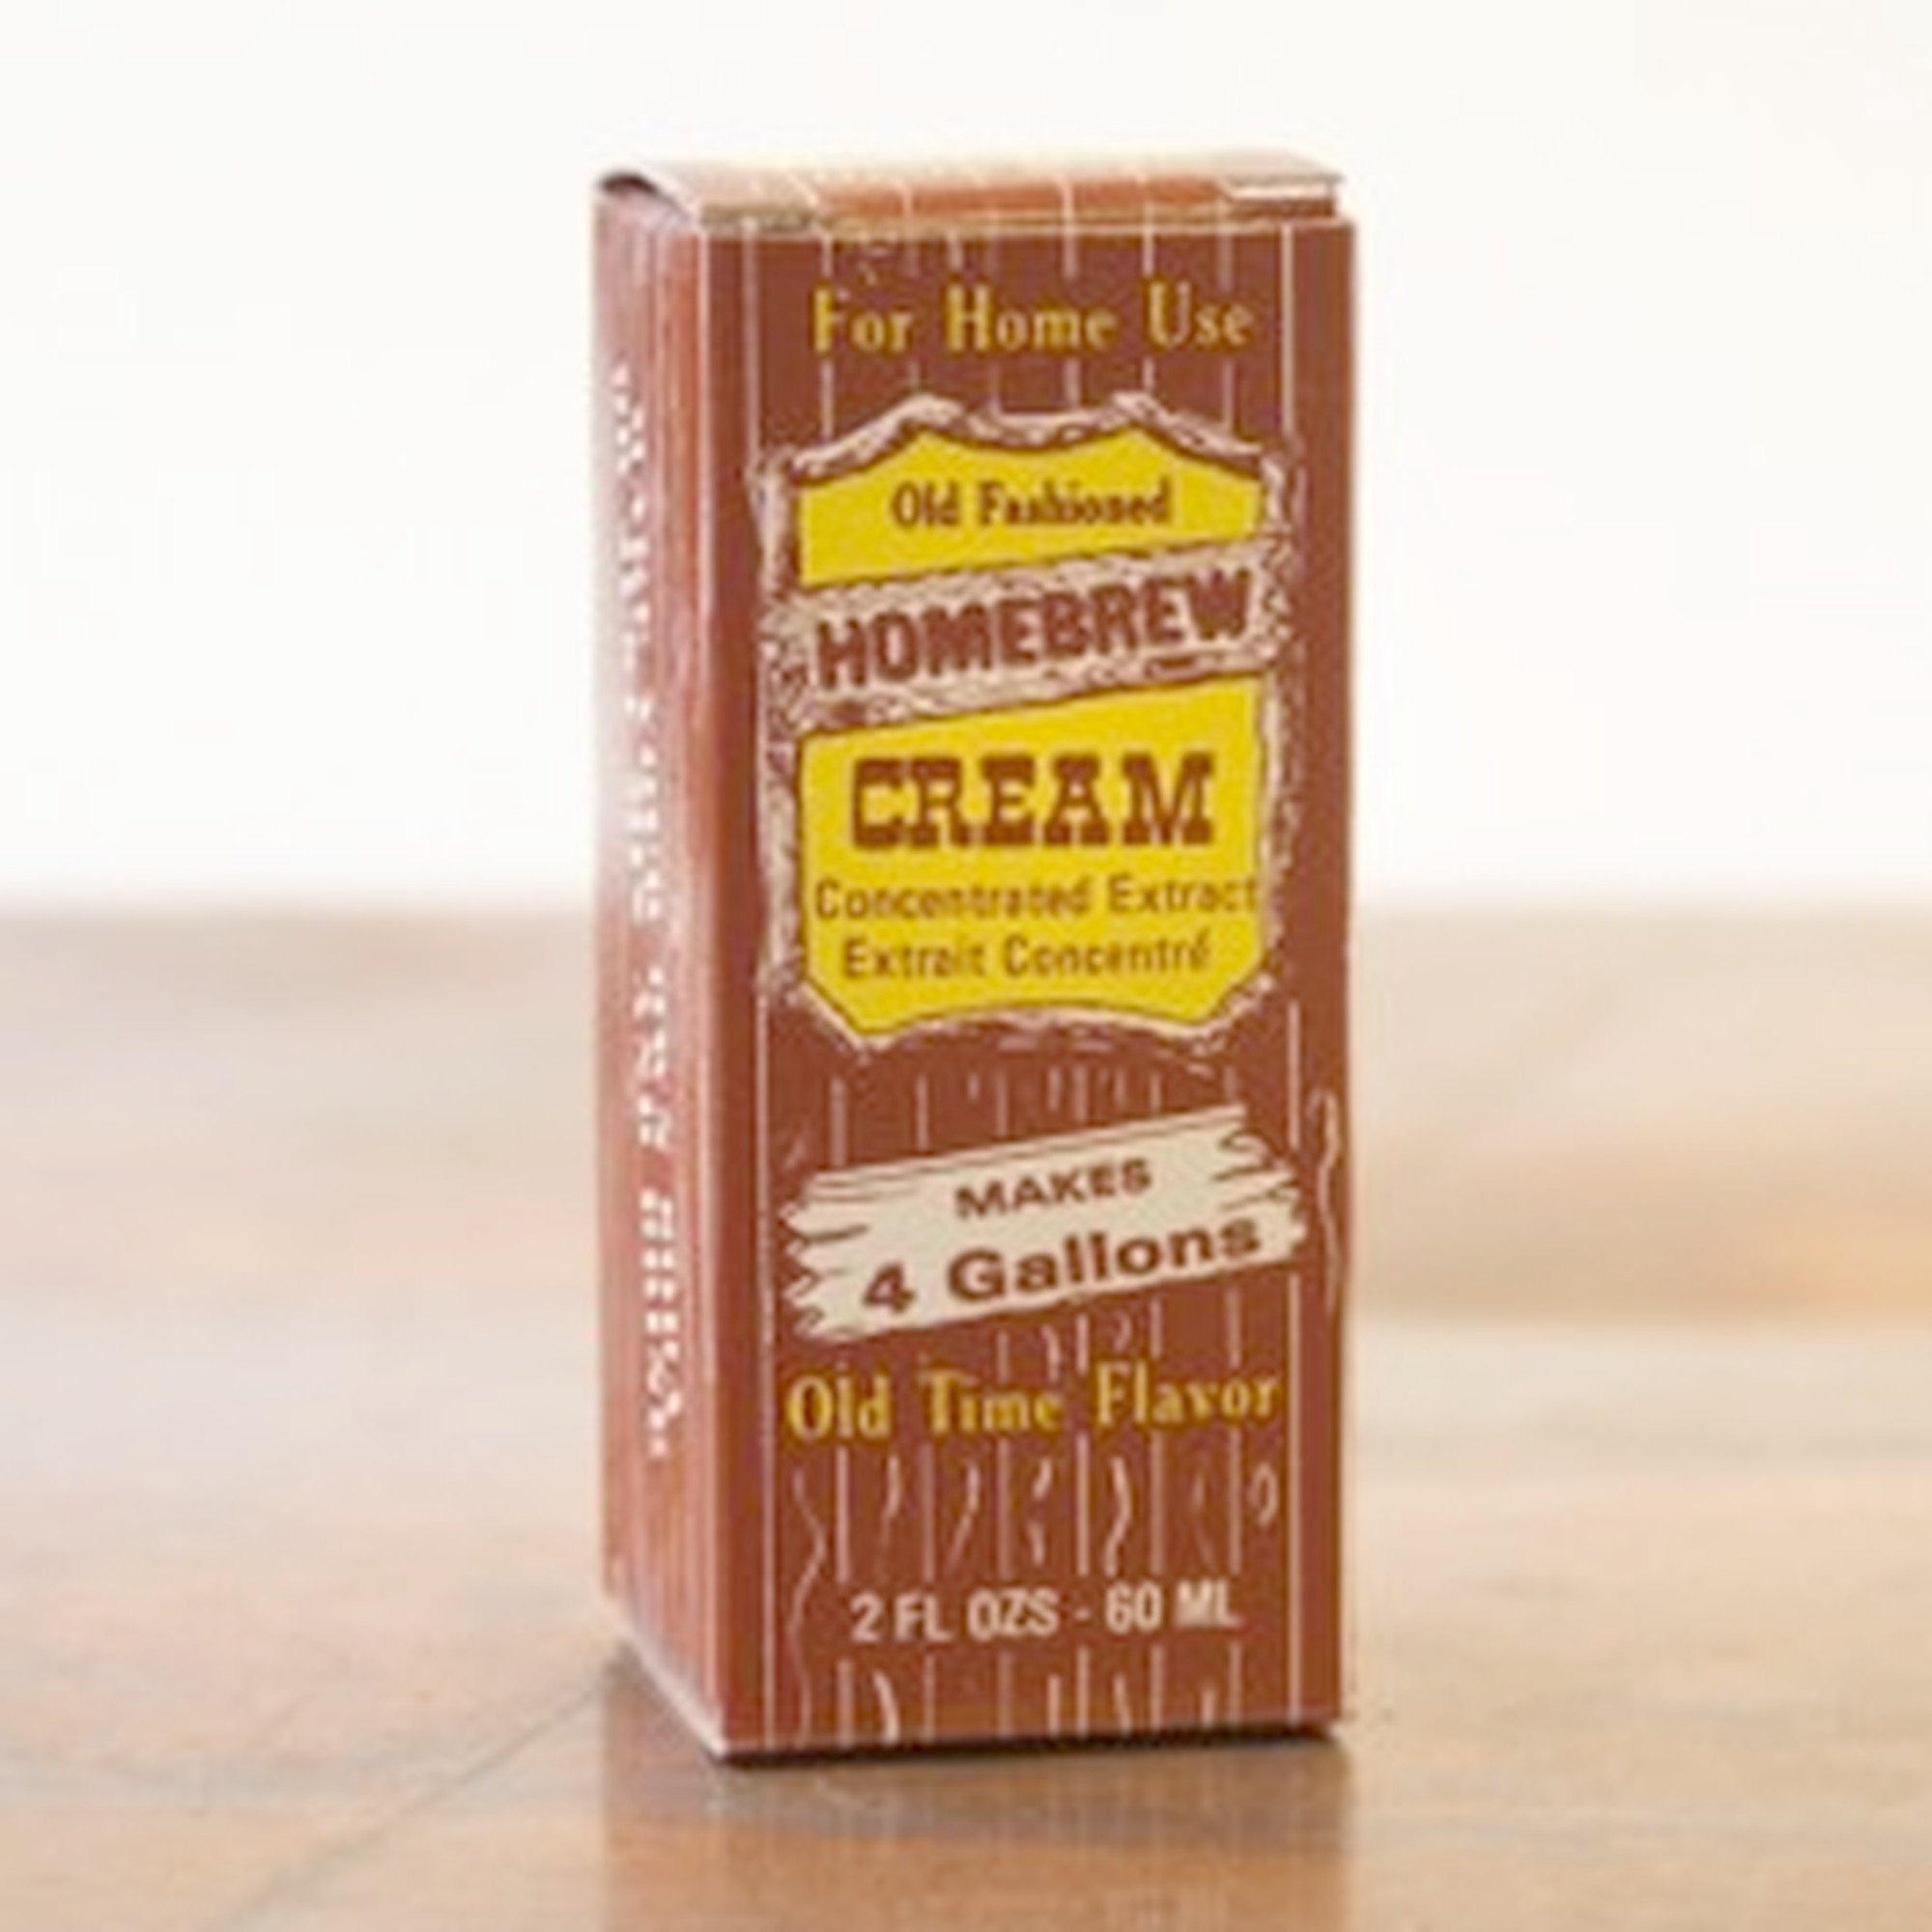
Item Name: Cream Soda Soft Drink Extract, 2oz
Value: 2.0
Unit: Fl Oz

Price: 8.95